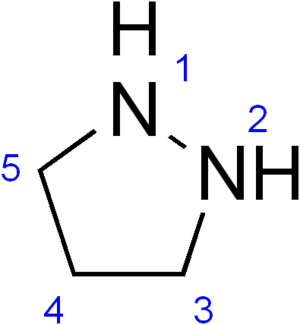
Les azolidines ou pyrrolidines, aussi connues sous le nom de tétrahydroazoles ou tétrahydropyrroles, sont les azoles tétrahydrogénées, appelées également ainsi azolanes. Elles possèdent un composé hétérocyclique ayant un cycle à 5 atomes dont un atome d'azote.